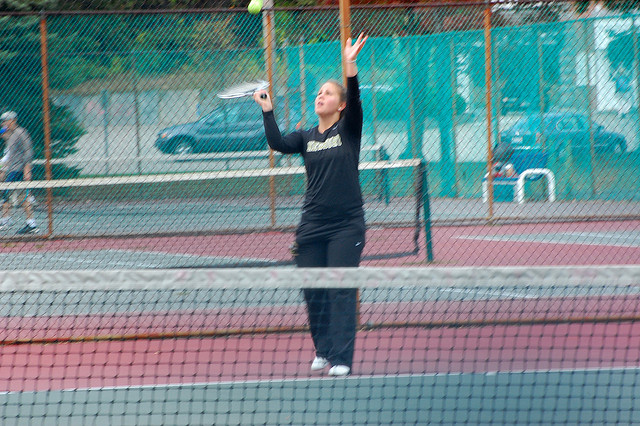
phía sau người phụ nữ đang phát bóng có những chiếc xe ô tô